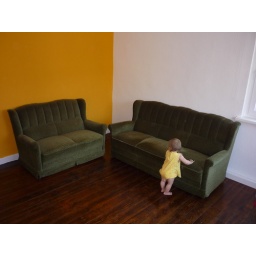
&amp;quot;vintage&amp;quot; sofas; were gonna paint over this wacky wall (and the white one too)